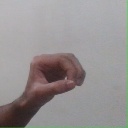
अक्षर: औ